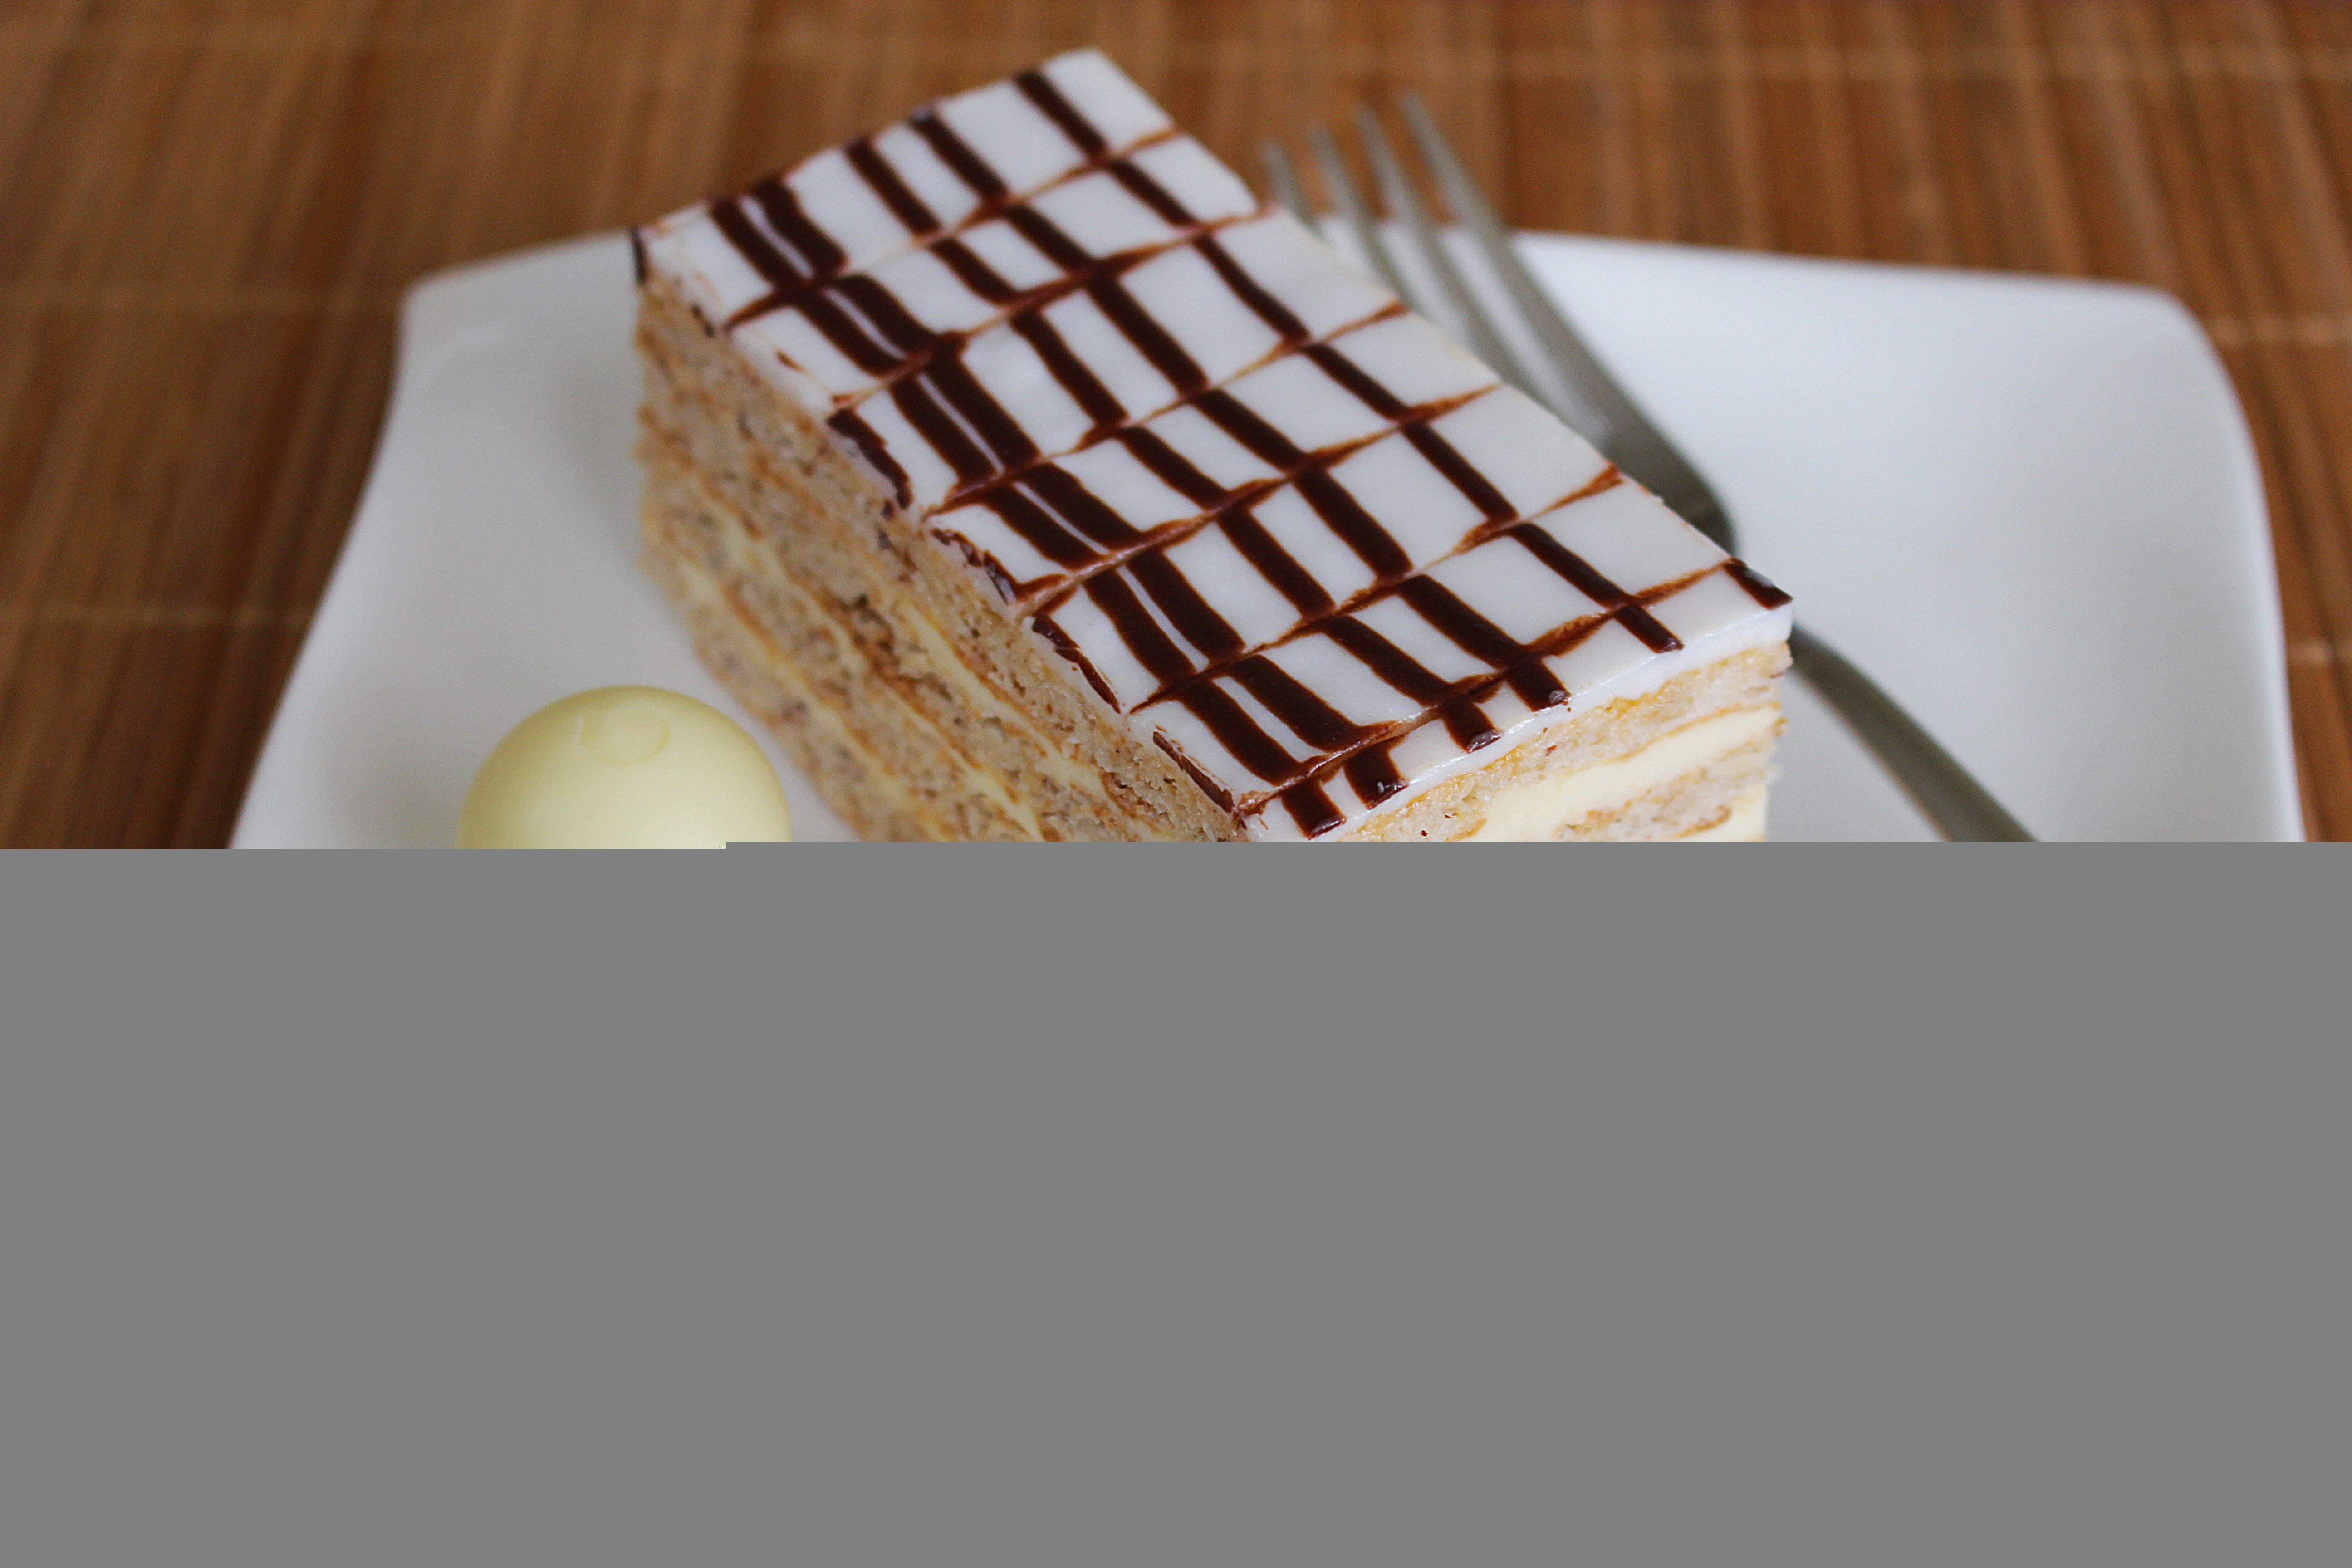
sweet, food, chocolate, dessert, cake, pastry, interior design, product, icing, snack food, cream slice